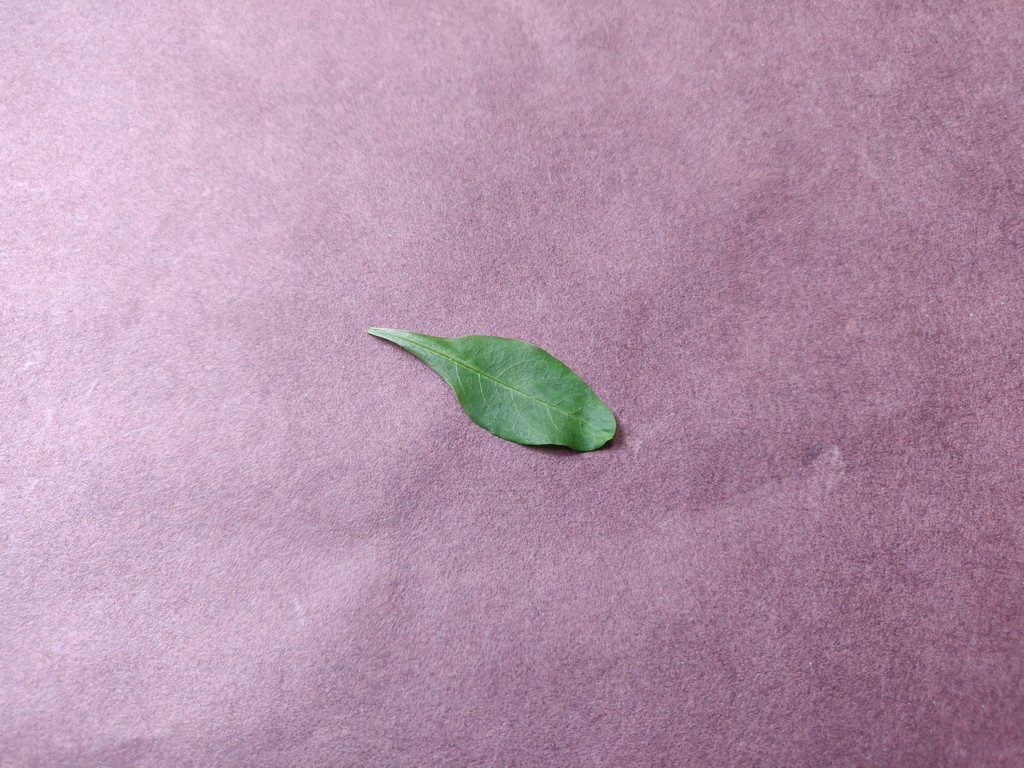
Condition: Healthy
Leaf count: single
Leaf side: front